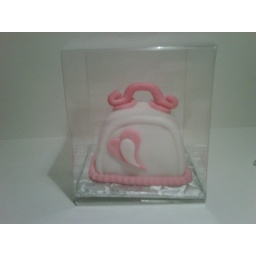
Mini purse cake packaged in a box